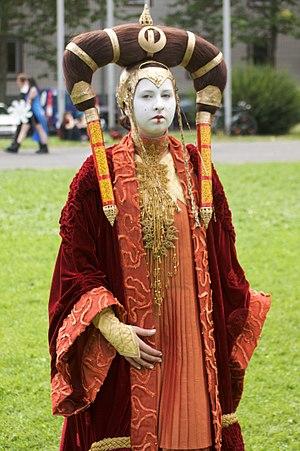
Star Wars, épisode I : La Menace fantôme est un film américain de science-fiction de type space opera sorti en 1999 écrit et réalisé par George Lucas.
Xenokeryx est un genre éteint d'ongulés artiodactyles de la famille également éteinte des Palaeomerycidae. Il a vécu en Espagne au Miocène, il y a entre 16 millions et 11 millions d'années environ.